NoHo, Manhattan

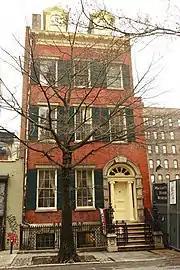
Merchant's House Museum

The area was declared an official city historic district by the New York City Landmarks Preservation Commission in 1999. From its designation report: